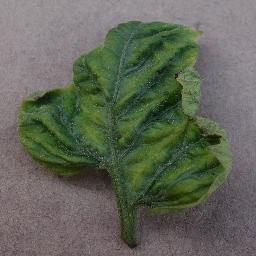
Label: Tomato___Tomato_Yellow_Leaf_Curl_Virus